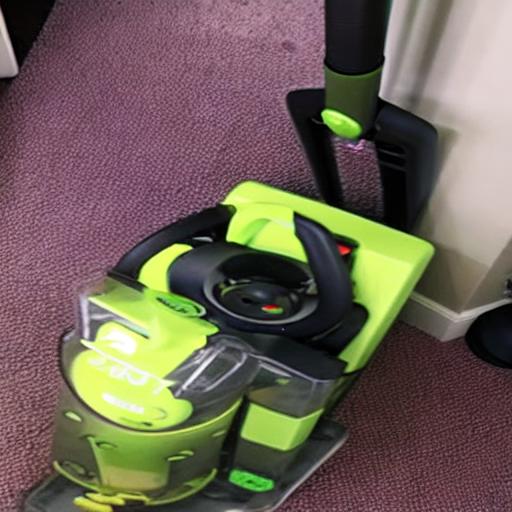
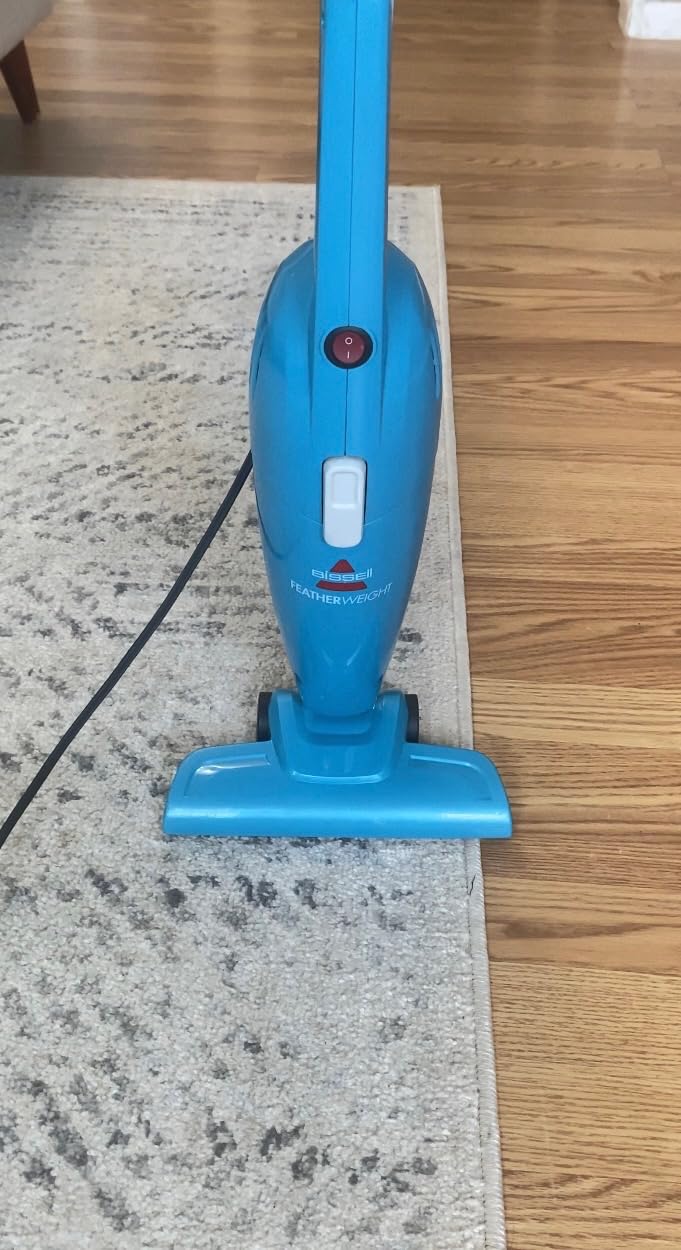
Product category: items_vacuum
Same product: no